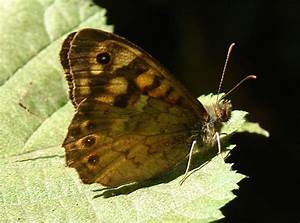
Label: butterfly